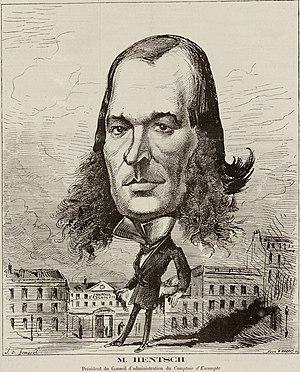
Édouard Hentsch (1829-1892)
Edouard Hentsch est un banquier suisse.